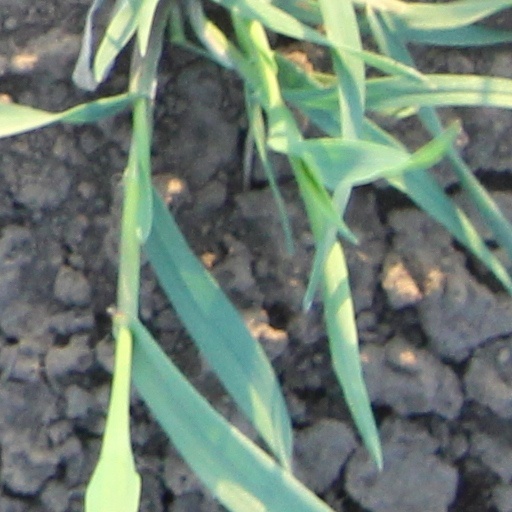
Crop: wheat